Igor Olshansky

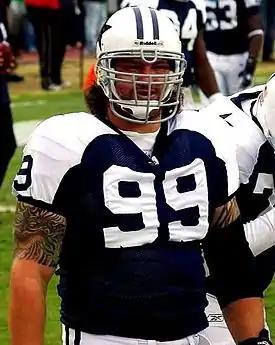
Olshansky with the Dallas Cowboys in 2009

Igor Olshansky (born 3 May 1982) is a former professional football player who was a defensive end in the National Football League (NFL). He played college football at Oregon and was selected by the San Diego Chargers in the second round of the 2004 NFL draft. He also played for the Dallas Cowboys and Miami Dolphins.